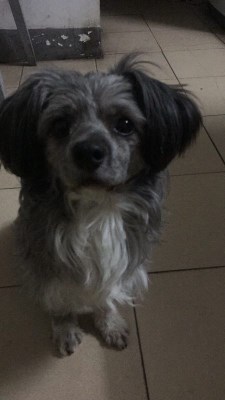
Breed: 806-n000129-papillon